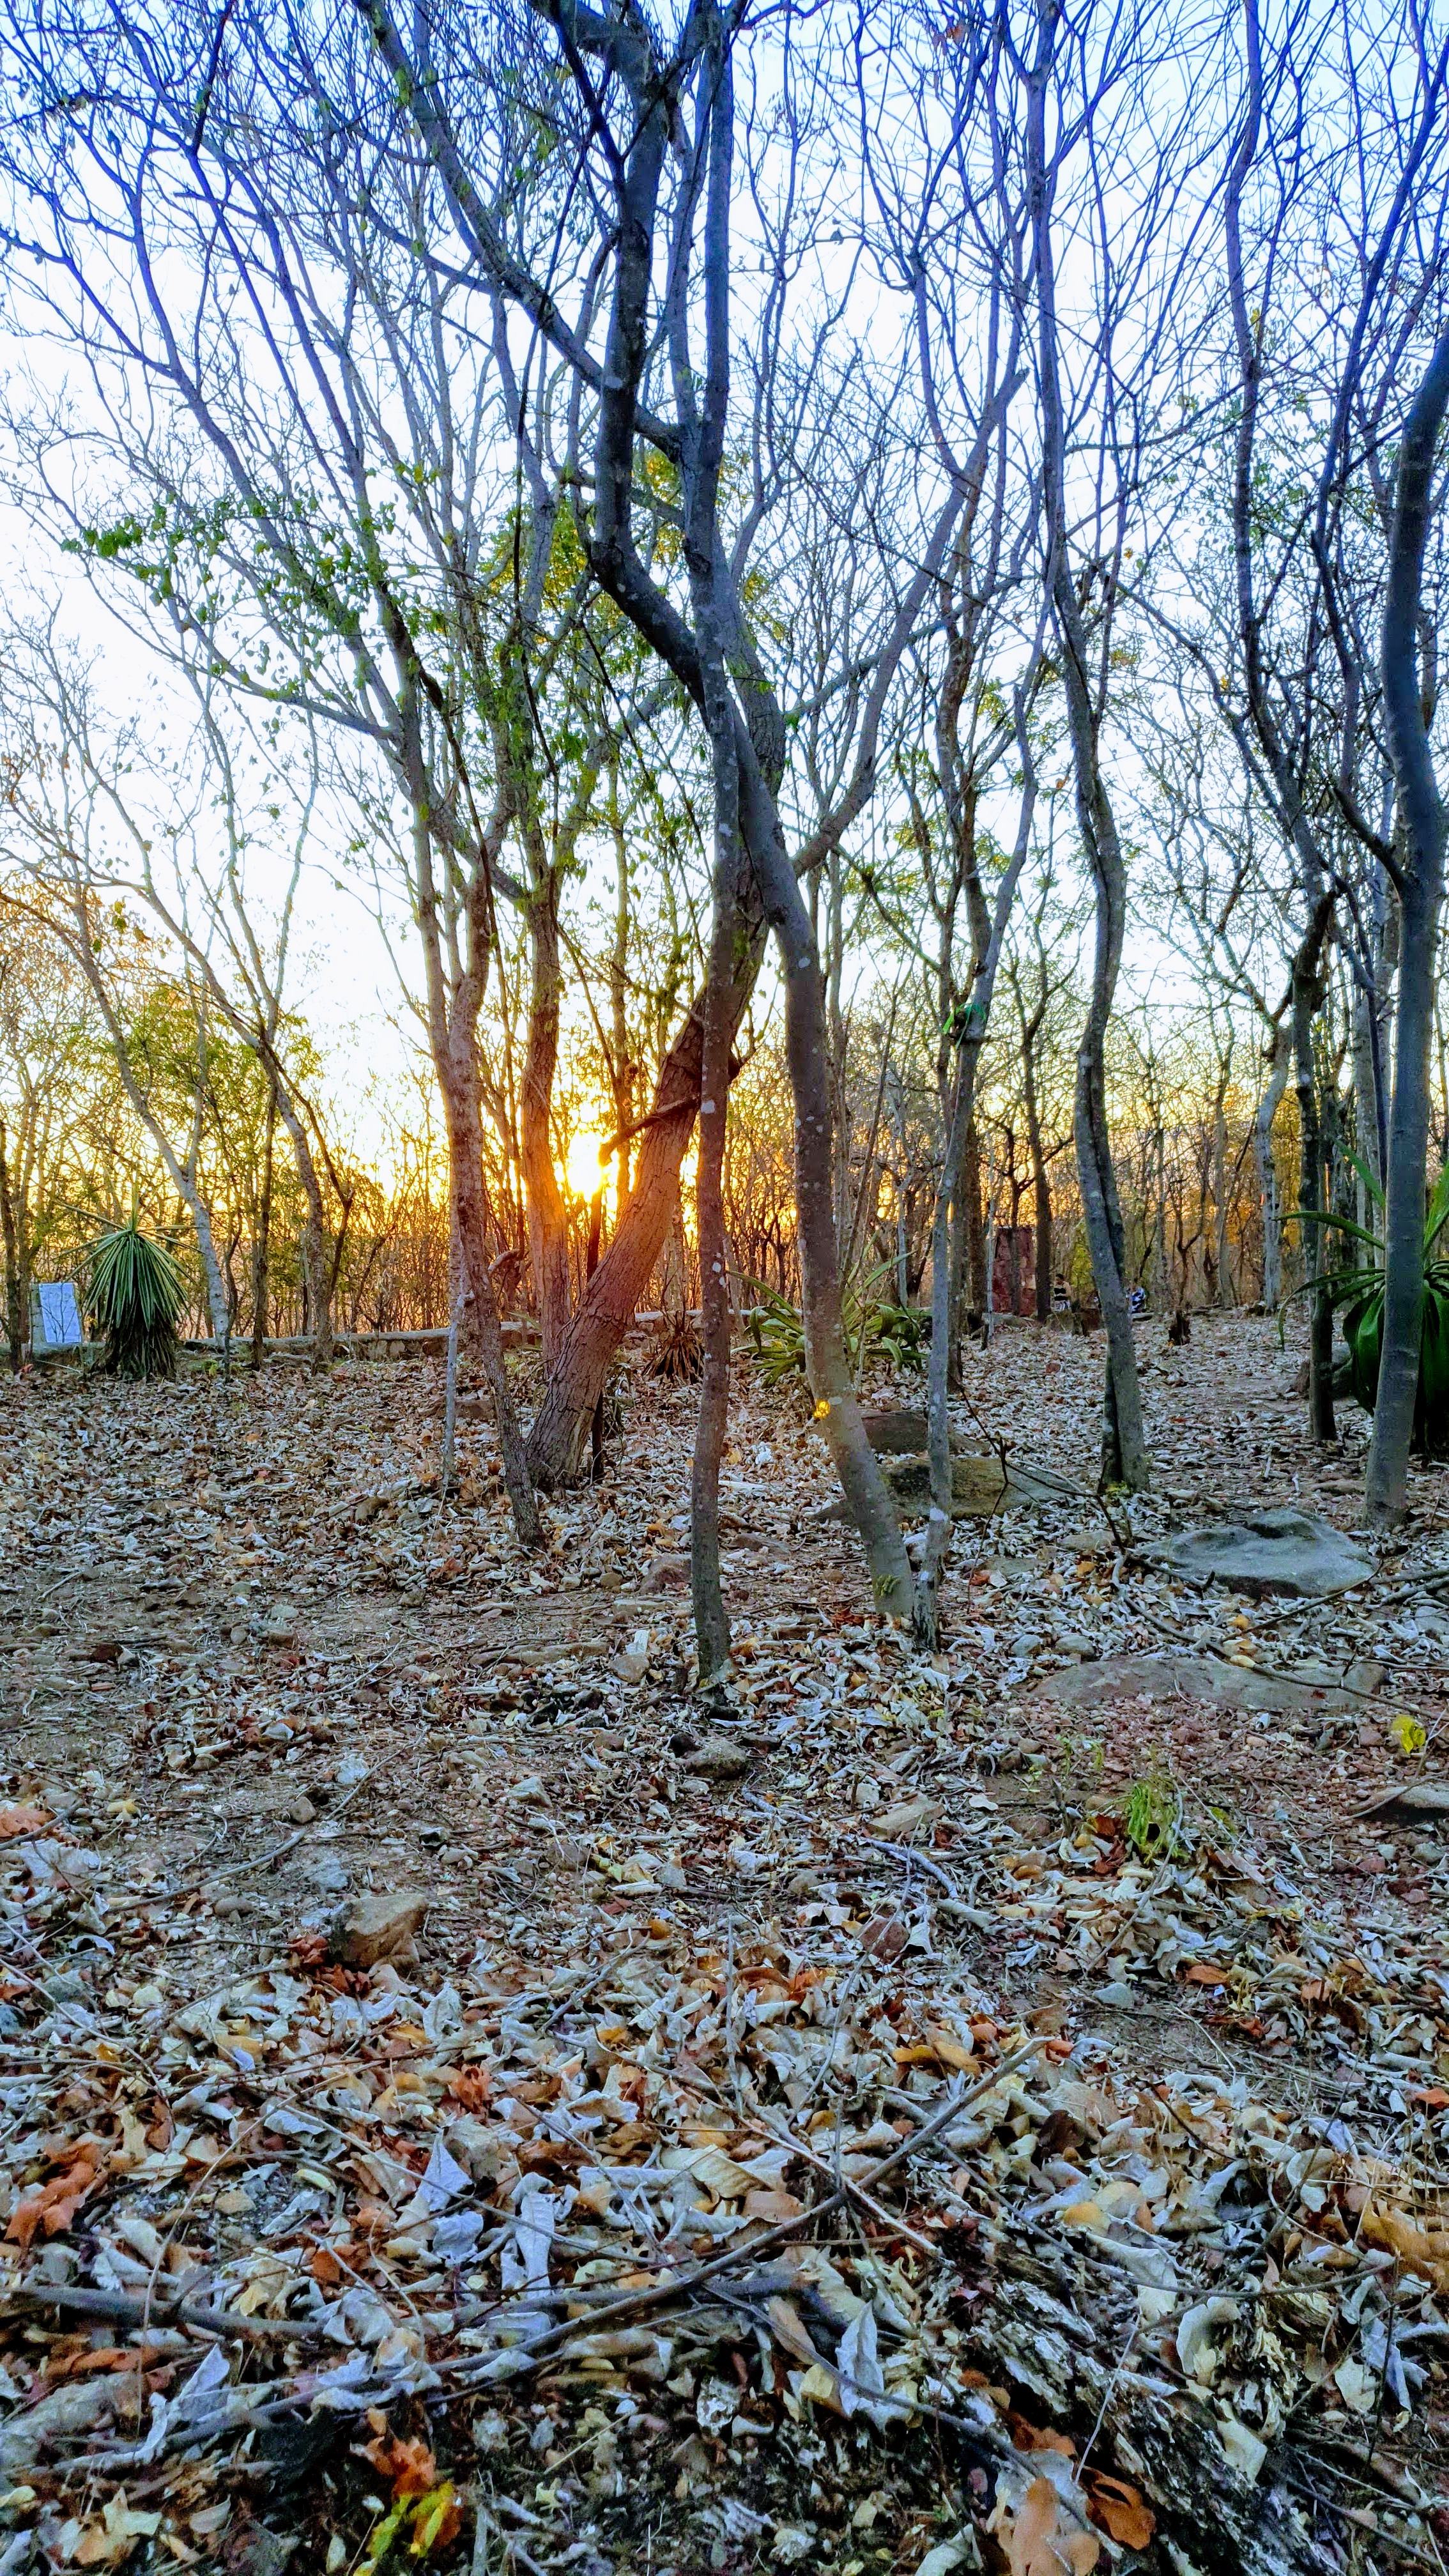
sun, North Juazeiro, colored, abstract, nature, trees, tree, natural landscape, natural environment, woodland, nature reserve, leaf, forest, autumn, deciduous, grove, woody plant, biome, plant, sky, sunlight, branch, grass, Northern hardwood forest, temperate broadleaf and mixed forest, wood, landscape, state park, photography, trunk, twig, trail